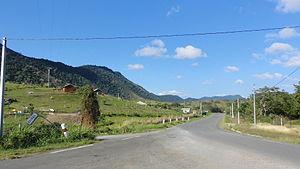
Quartier de Gouaro au bord de la Route Provinciale 20 (RP20)
Gouaro est un quartier détaché de Bourail dans la province Sud de Nouvelle-Calédonie.
Bourail est une commune française de Nouvelle-Calédonie sur la côte ouest de la Grande Terre, au nord de la Province Sud, côté ouest, à environ 160 km au nord-ouest de Nouméa, sur la RT1, au nord de La Foa, Farino, Moindou et Sarraméa, au sud de Poya, Pouembout, Koné et Voh.